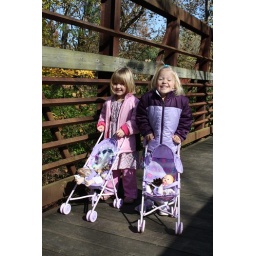
The girls like to take their babies on walks to feed the ducks in the arboretum one block from our house.